Nulvi

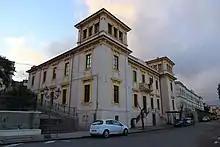
Town Hall.

Nulvi borders the following municipalities: Chiaramonti, Laerru, Martis, Osilo, Ploaghe, Sedini, Tergu.